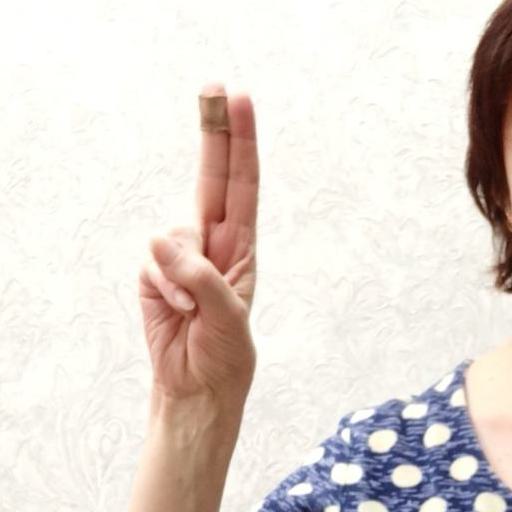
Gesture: two_up